Doug Harrington

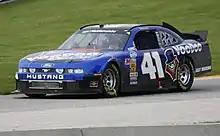
Harrington's car at Road America in 2011

Douglas Harrington (born November 21, 1964) is an American former professional racing driver. He has raced in the NASCAR Nationwide Series and the Rolex 24, both for Rick Ware Racing.